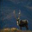
Label: deer